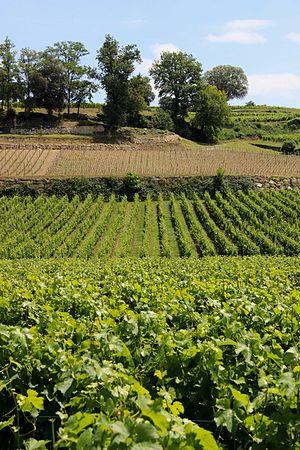
Château de Saint-Émilion 01